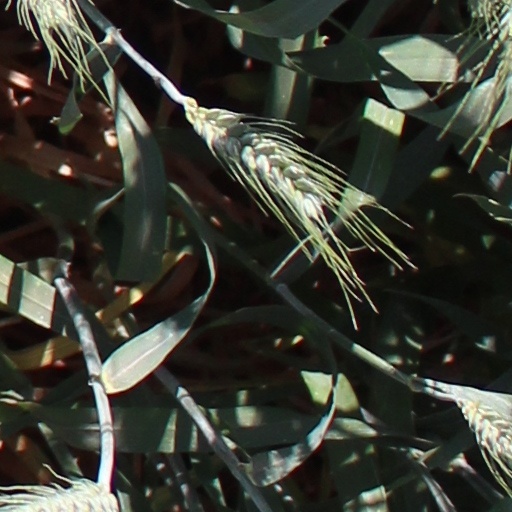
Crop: wheat